Flock of Four

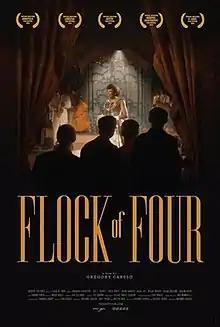
Film poster

Flock of Four is a 2018 American adventure comedy-drama film directed by Gregory Caruso and featuring Reg E. Cathey. It is based on Caruso's short film of the same name.